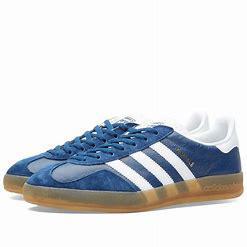
Brand: Adidas
Model: Gazelle Indoor